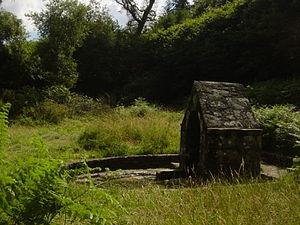
Fontaine de Saint-Urlo, Languidic, Morbihan, France.
Languidic est une commune française située dans le département du Morbihan en région Bretagne.